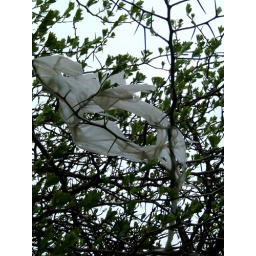
Flowering tree spoiled by bag